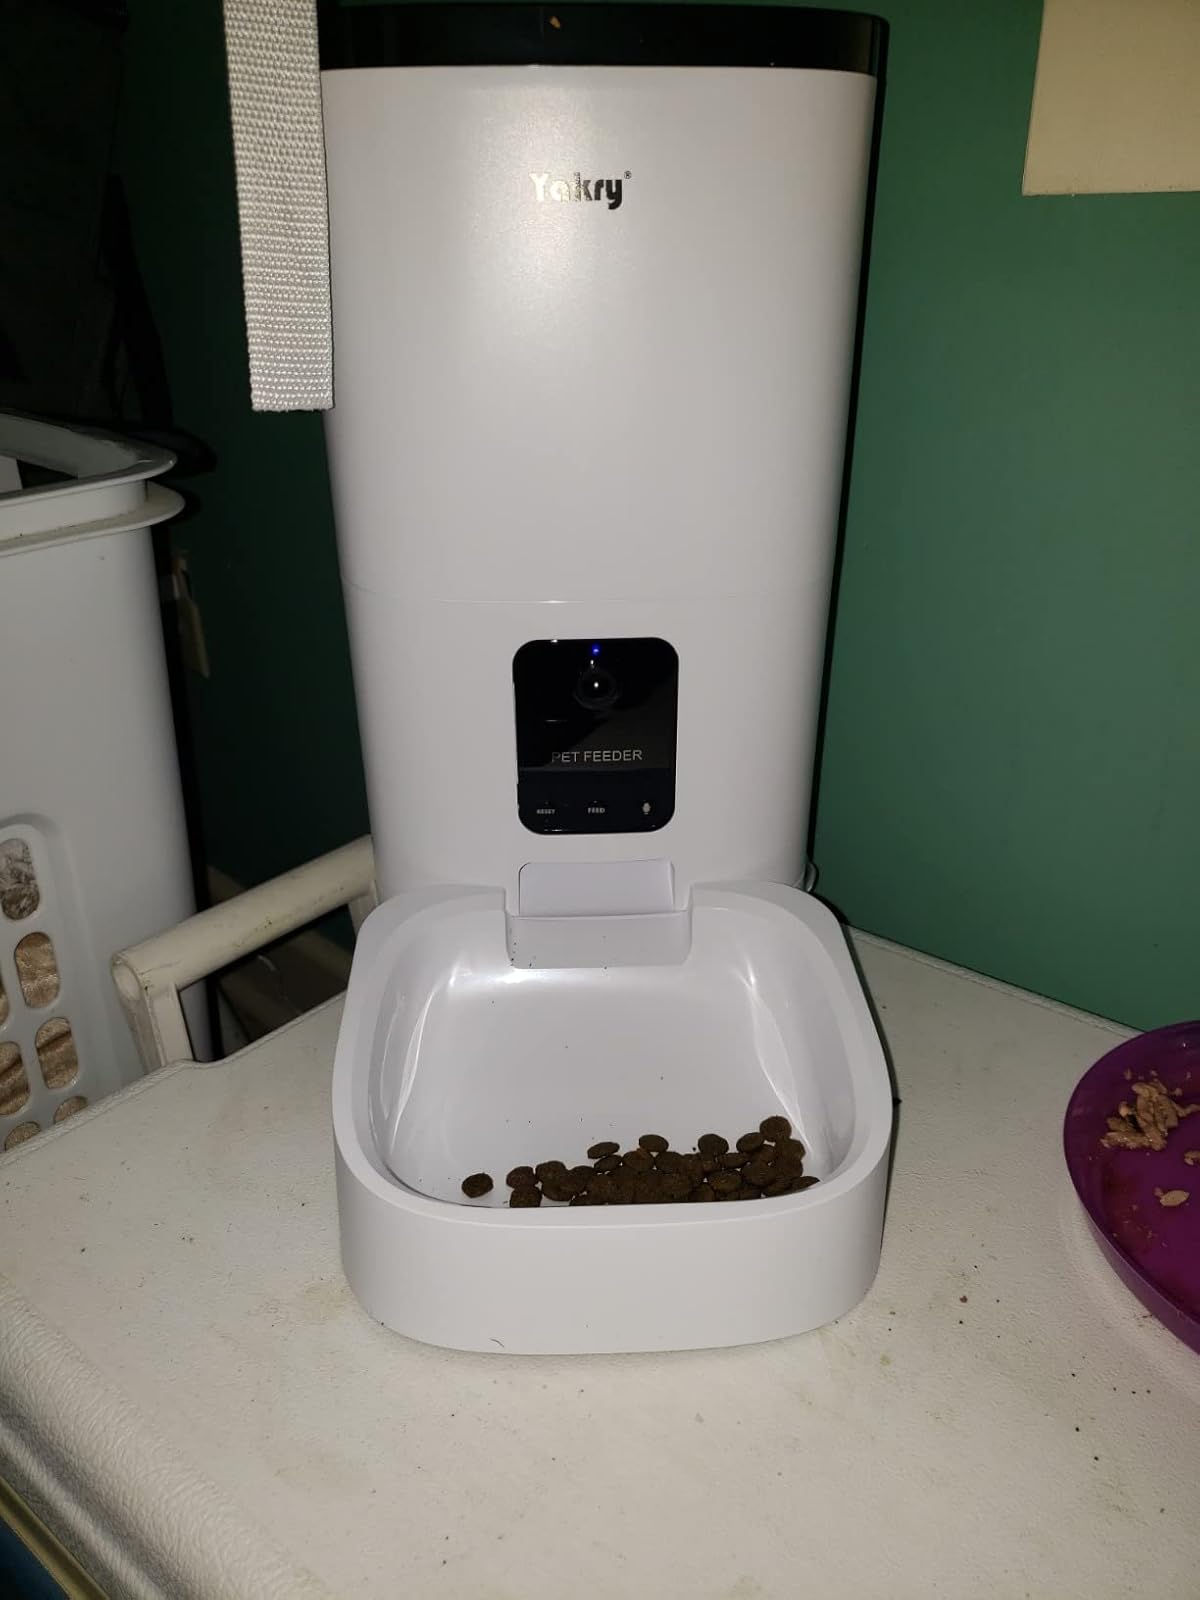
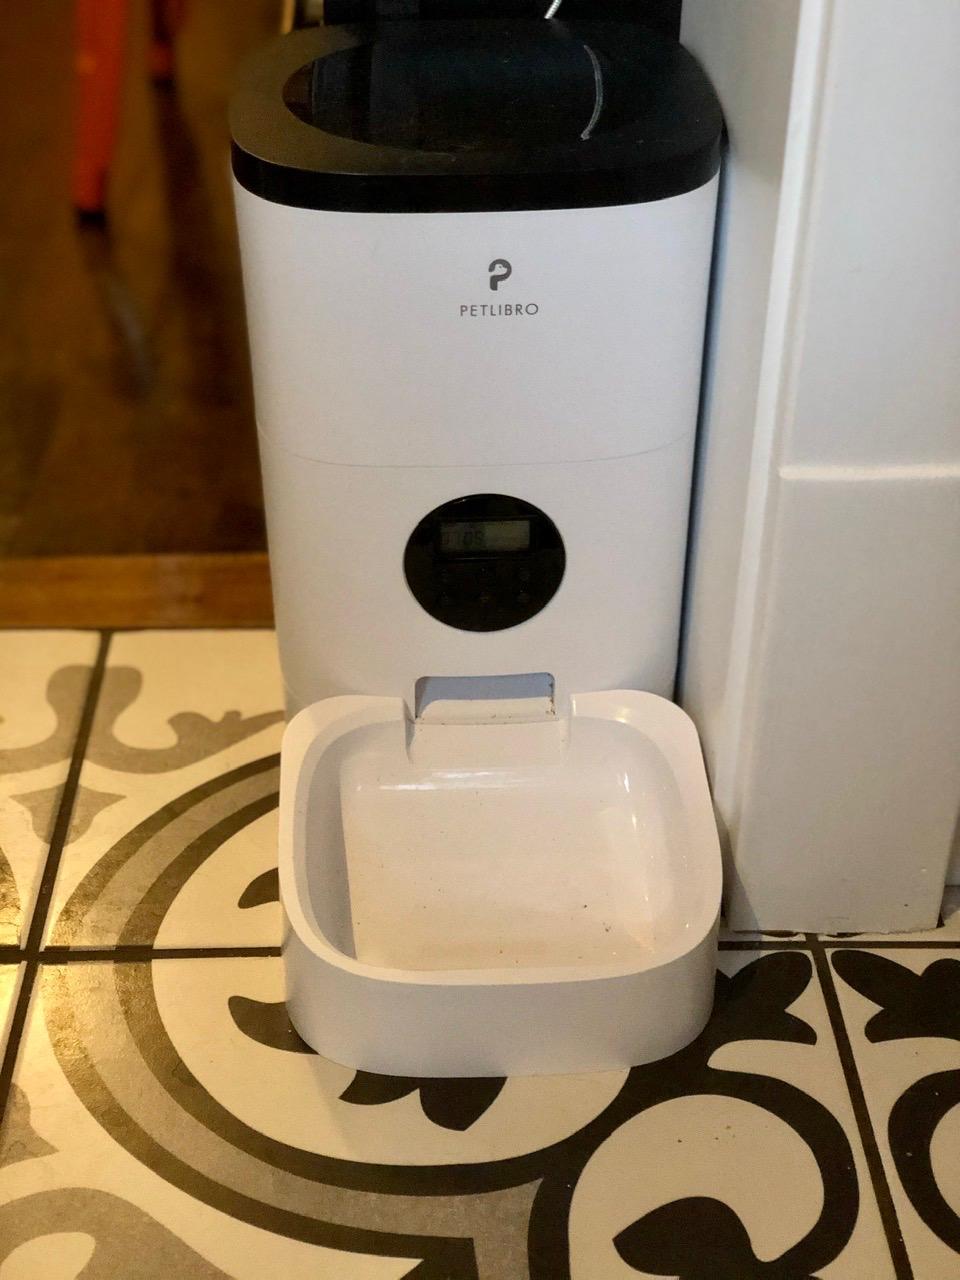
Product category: items_feeder
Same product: no